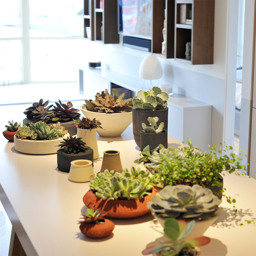
designed to hold each plant perfectly .